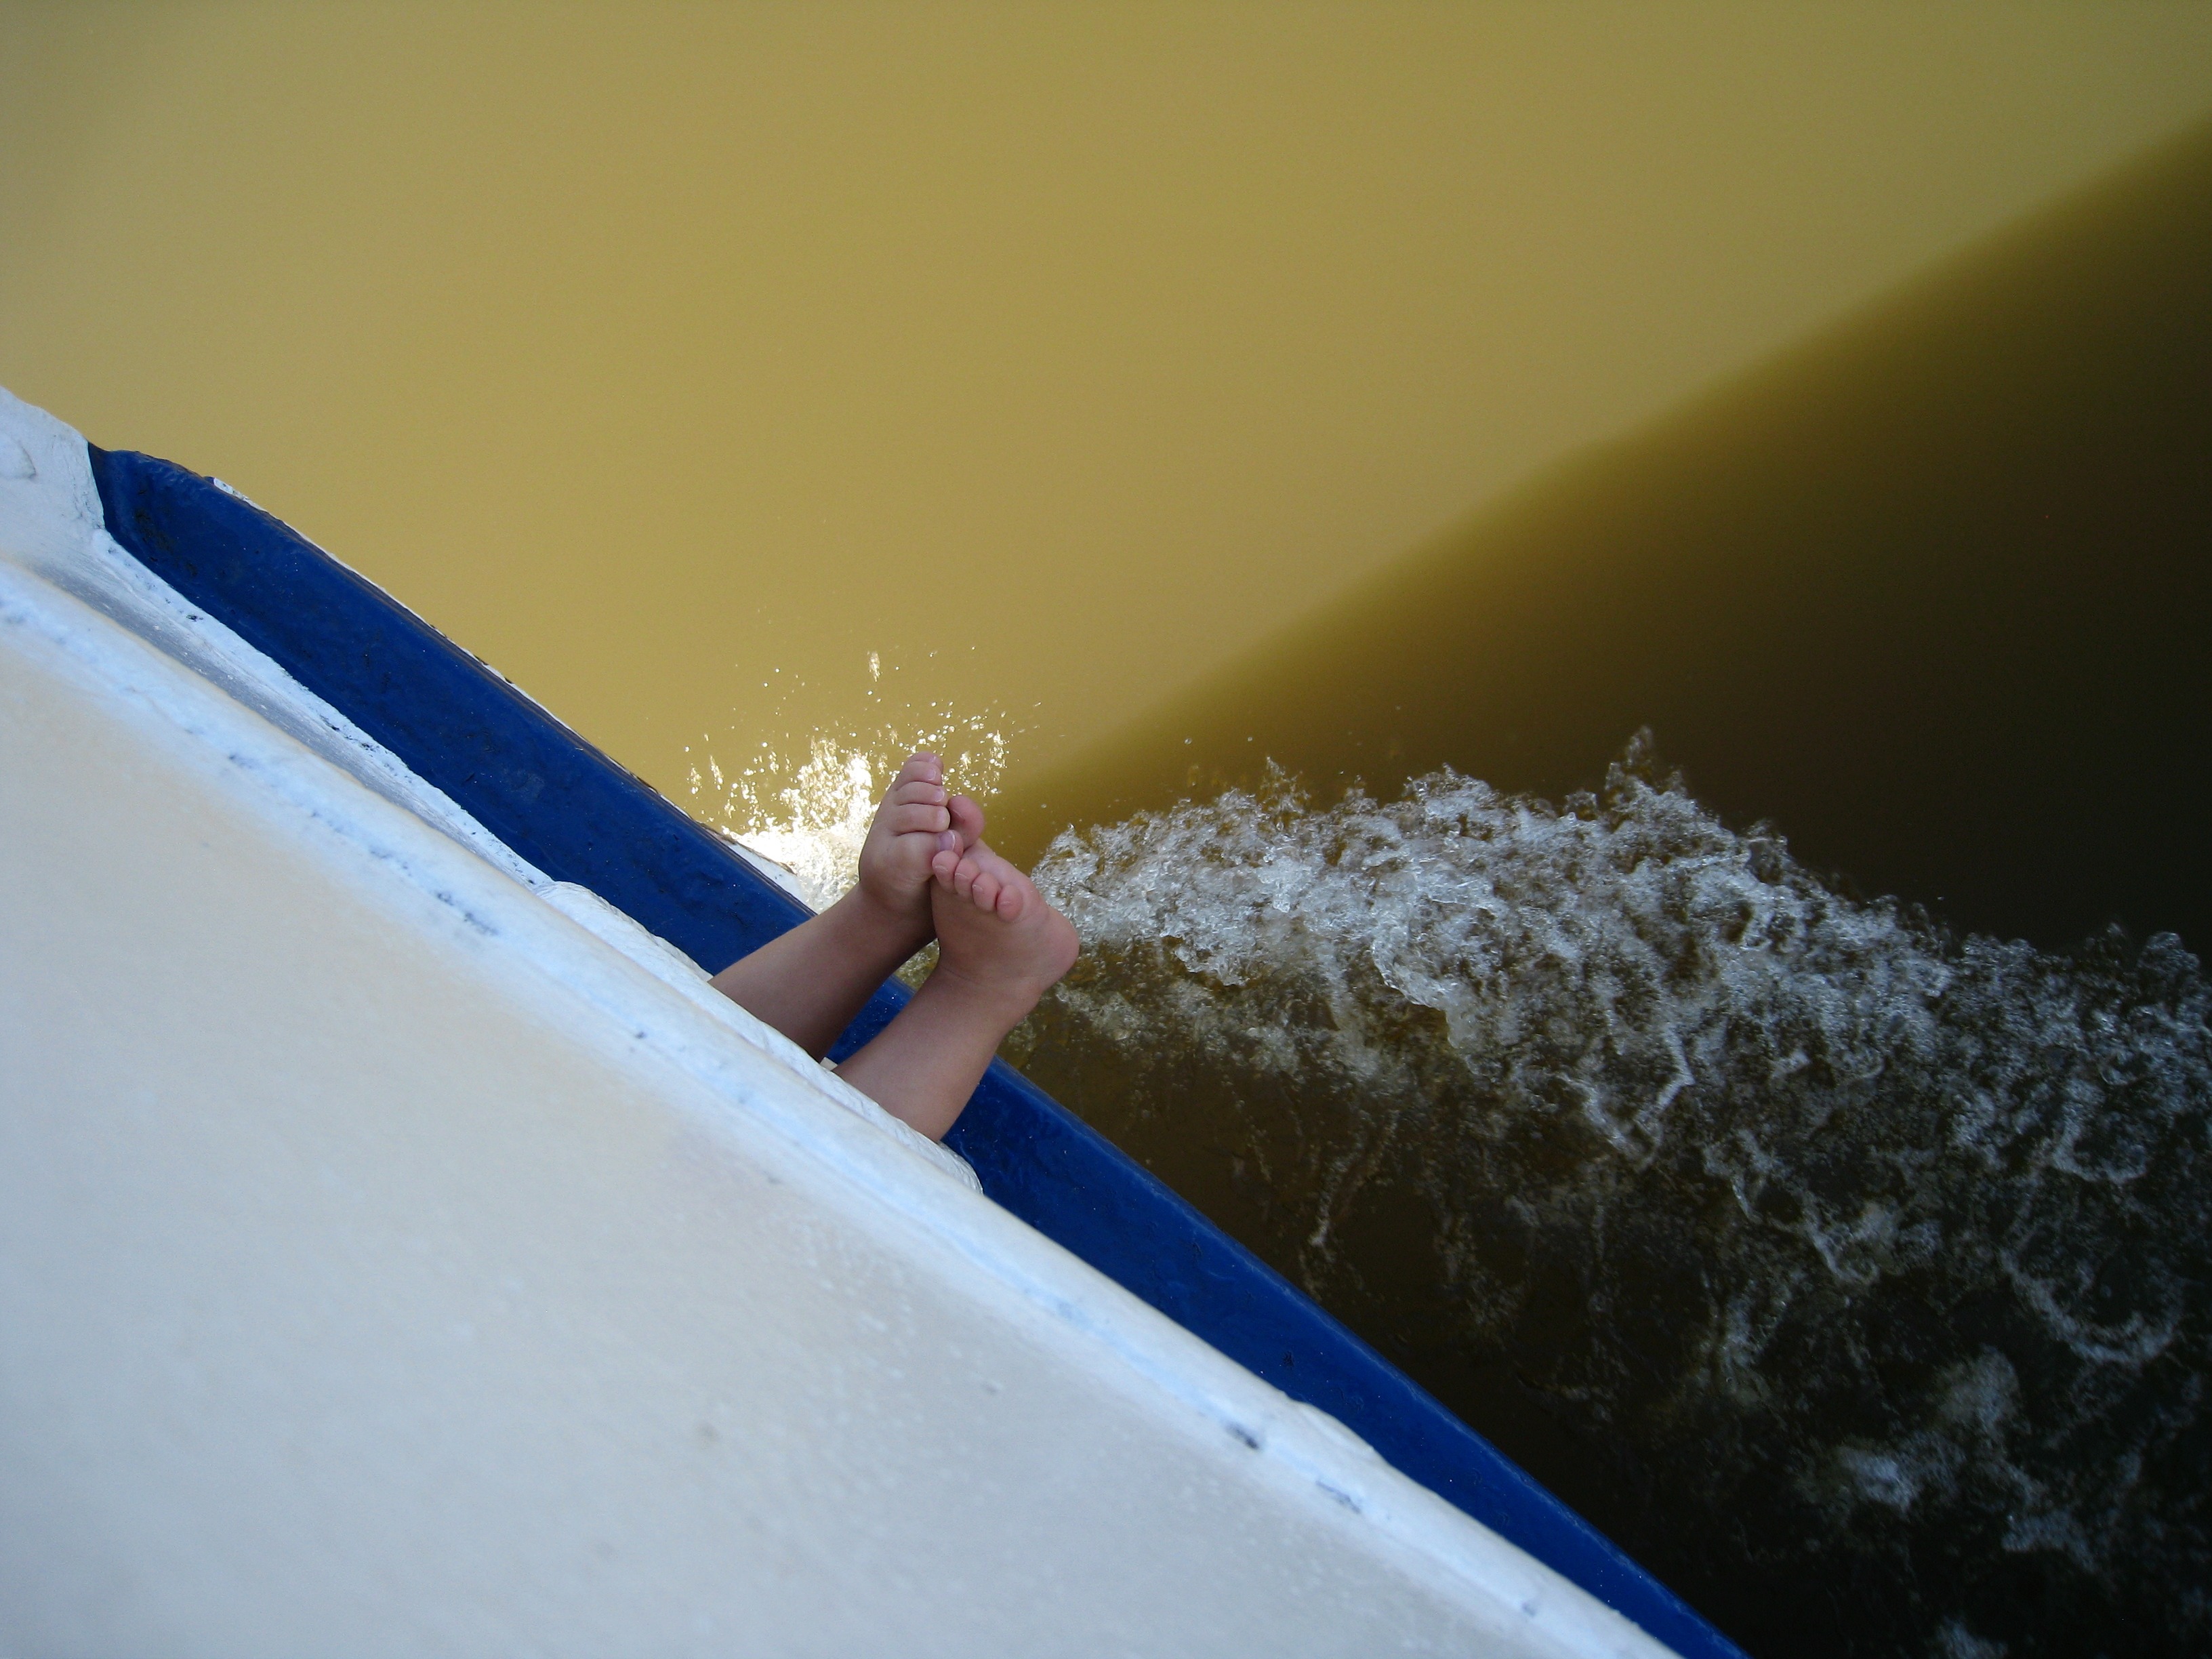
hand, sea, water, wing, white, boat, wave, feet, summer, color, surfboard, blue, children, sweden, channel, ben, surfing equipment and supplies